Batik kawung

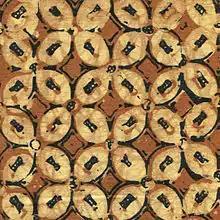
Kawung batik motif

Kawung batik is an Indonesian batik motif whose shape is in the form of a circle similar to a kawung fruit (a type of coconut or sometimes also considered as sugar palm or palm fruit) which is neatly arranged geometrically. Sometimes, this motif is also interpreted as an image of a lotus flower with four flower crowns that are open. Lotus is a flower that symbolizes longevity and purity.